Question: Please indicate a possible affordance area of the bench that can be used for sitting
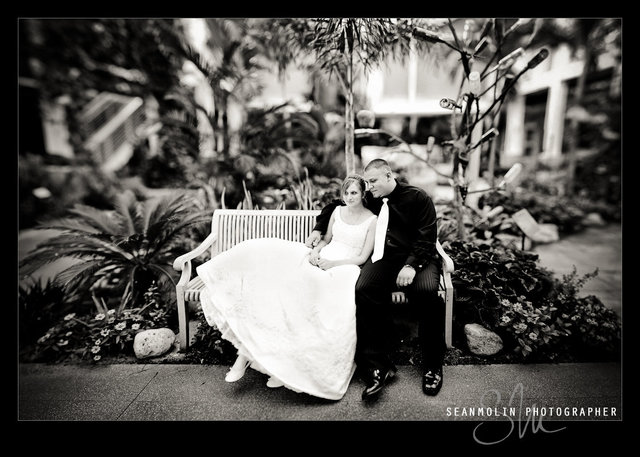
Answer: [177.87, 253, 453.759, 291.963]